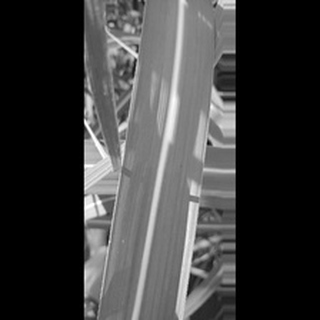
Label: healthy_sugarcane